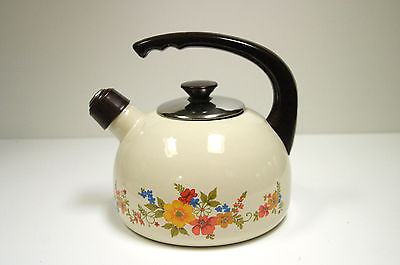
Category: kettle